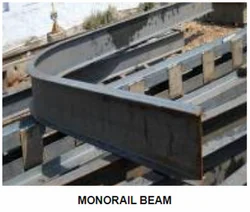
Label: Monorail_Beam